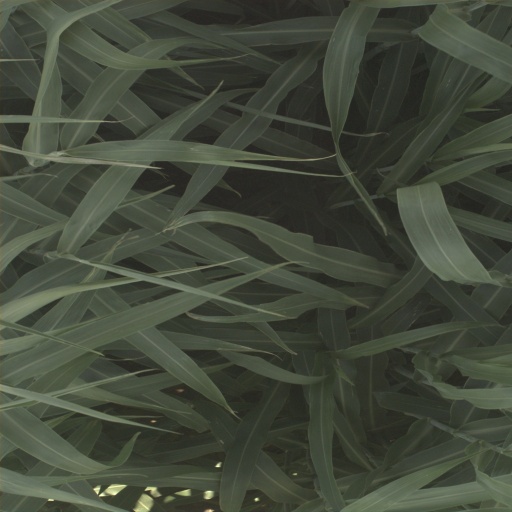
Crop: sorghum